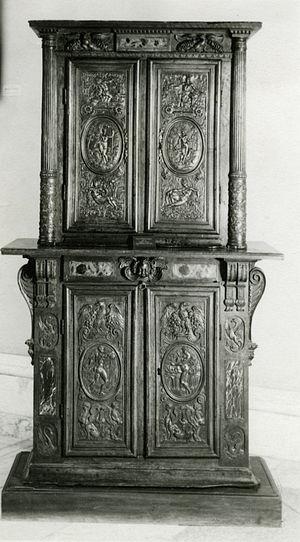
Un panneau est, en menuiserie et en charpenterie, un élément généralement parallélépipédique, constitué autrefois de planches minces jointes, utilisé dans la confection de meubles, boiseries, lambris, parquets et portes, et depuis l'industrialisation de la production de particules de bois agglomérées, utilisé en tout ou en partie dans la réalisation de meubles, de menuiseries diverses, de cloisons.
La Renaissance française est un mouvement artistique et culturel situé en France entre le milieu du XVᵉ siècle et le début du XVIIᵉ siècle. Étape de l'époque moderne, la Renaissance apparaît en France après le début du mouvement en Italie et sa propagation dans d'autres pays européens.
La Seconde Renaissance, autrefois dit Style Henri II, marque à partir de 1540, la maturation du style apparu au début du siècle ainsi que sa naturalisation tandis que le Val de Loire se retrouve relégué en conservatoire des formes de la Première Renaissance. Cette nouvelle période se développe alors principalement durant les règnes de Henri II, François II puis Charles IX, pour ne s'achever que vers 1559-1564, au moment même où commencent les Guerres de religions, qui seront marquées par le Massacre de la Saint-Barthélemy et la contre-réforme catholique.